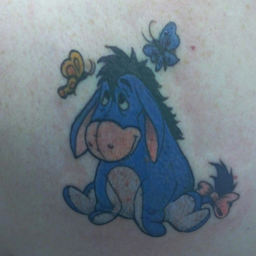
film character done by person at ink !